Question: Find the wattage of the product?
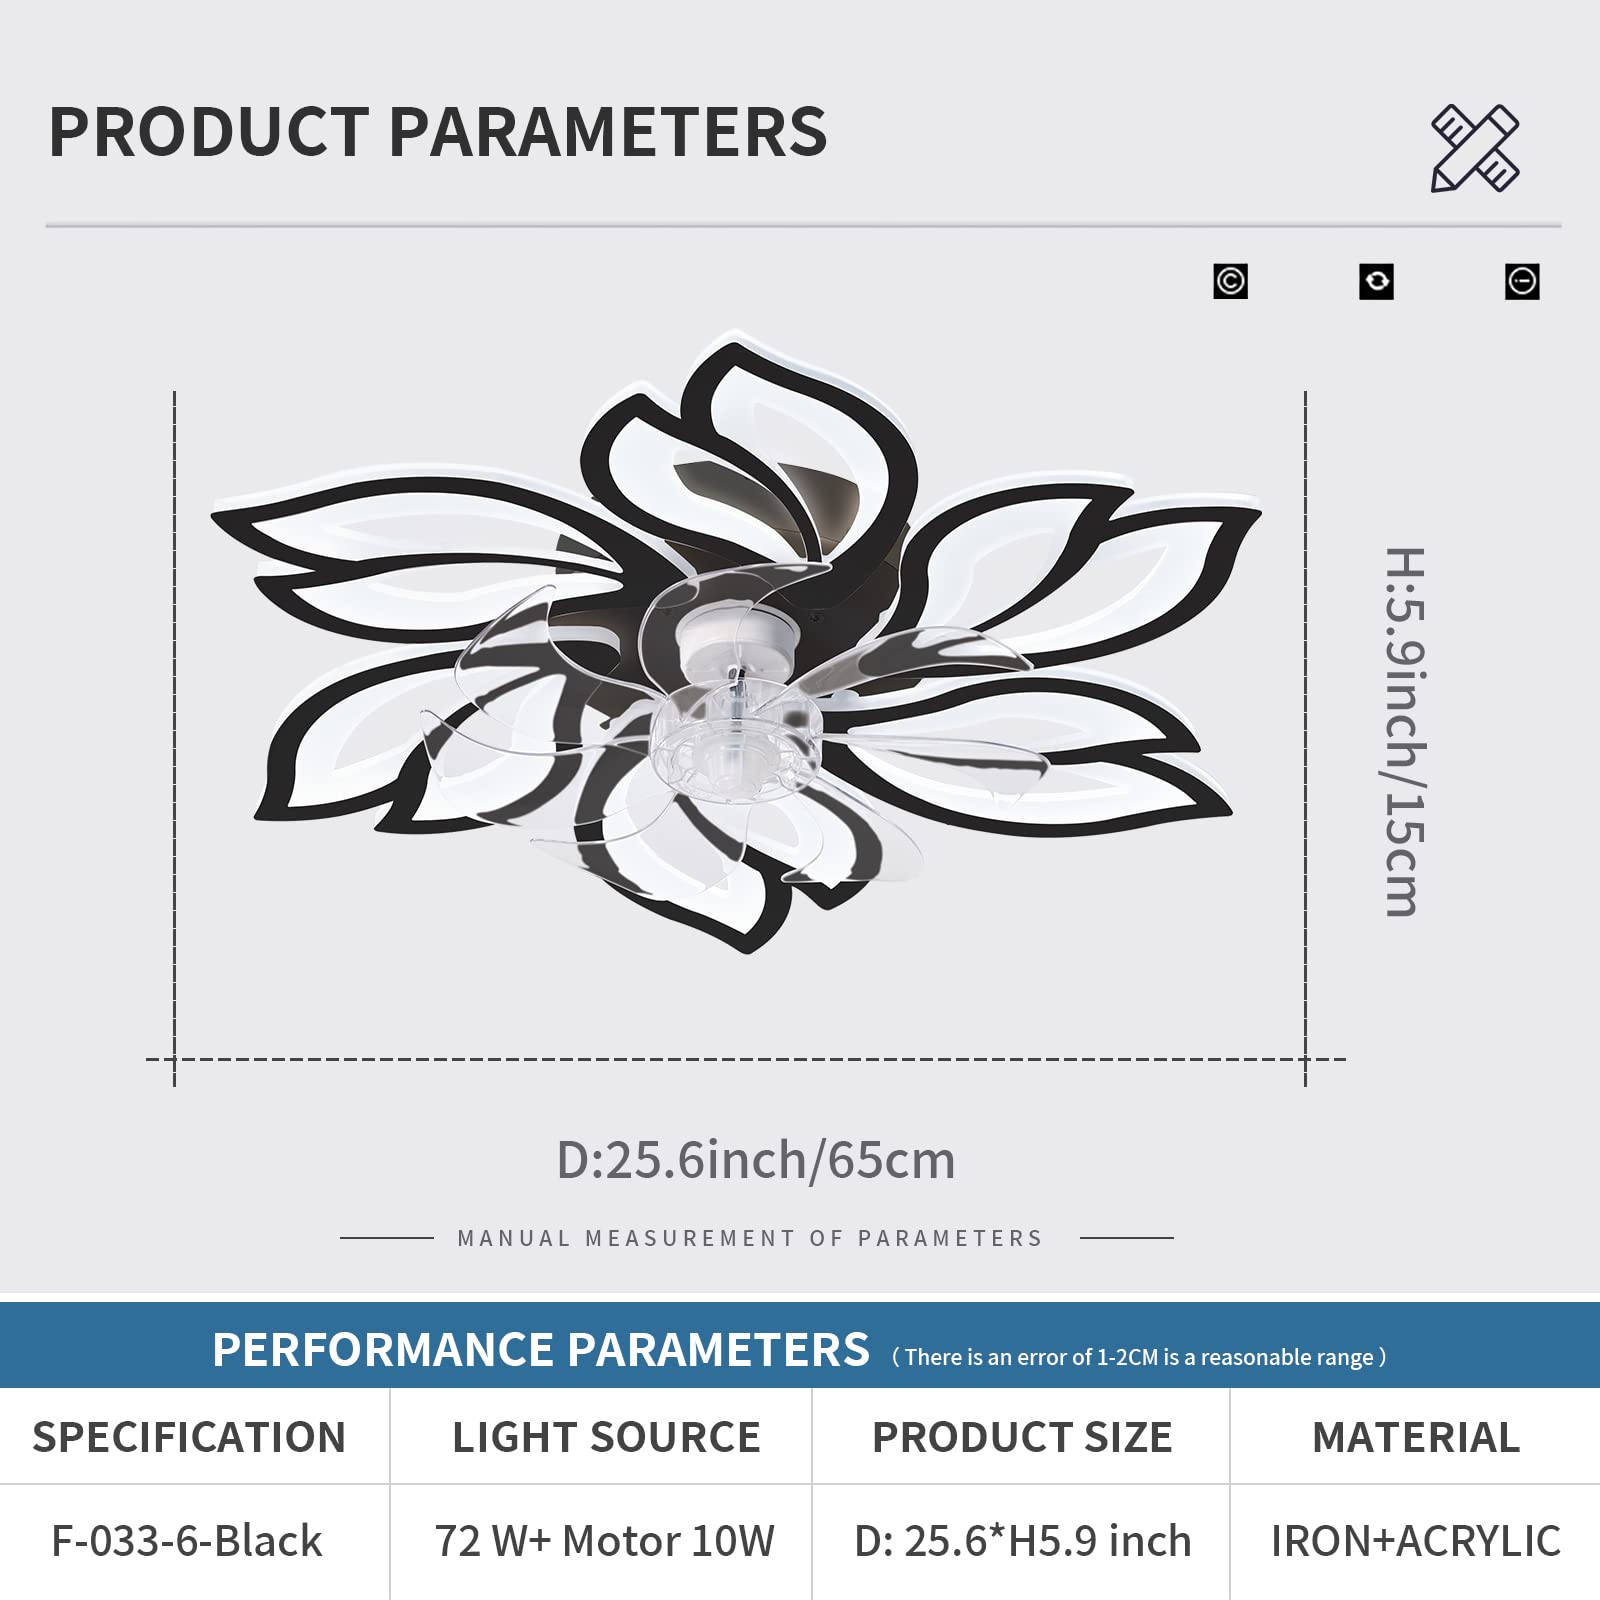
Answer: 72.0 watt